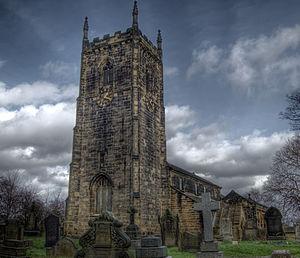
Normanton est une ville du Yorkshire de l'Ouest. La population était de 20 872 habitants en 2011.